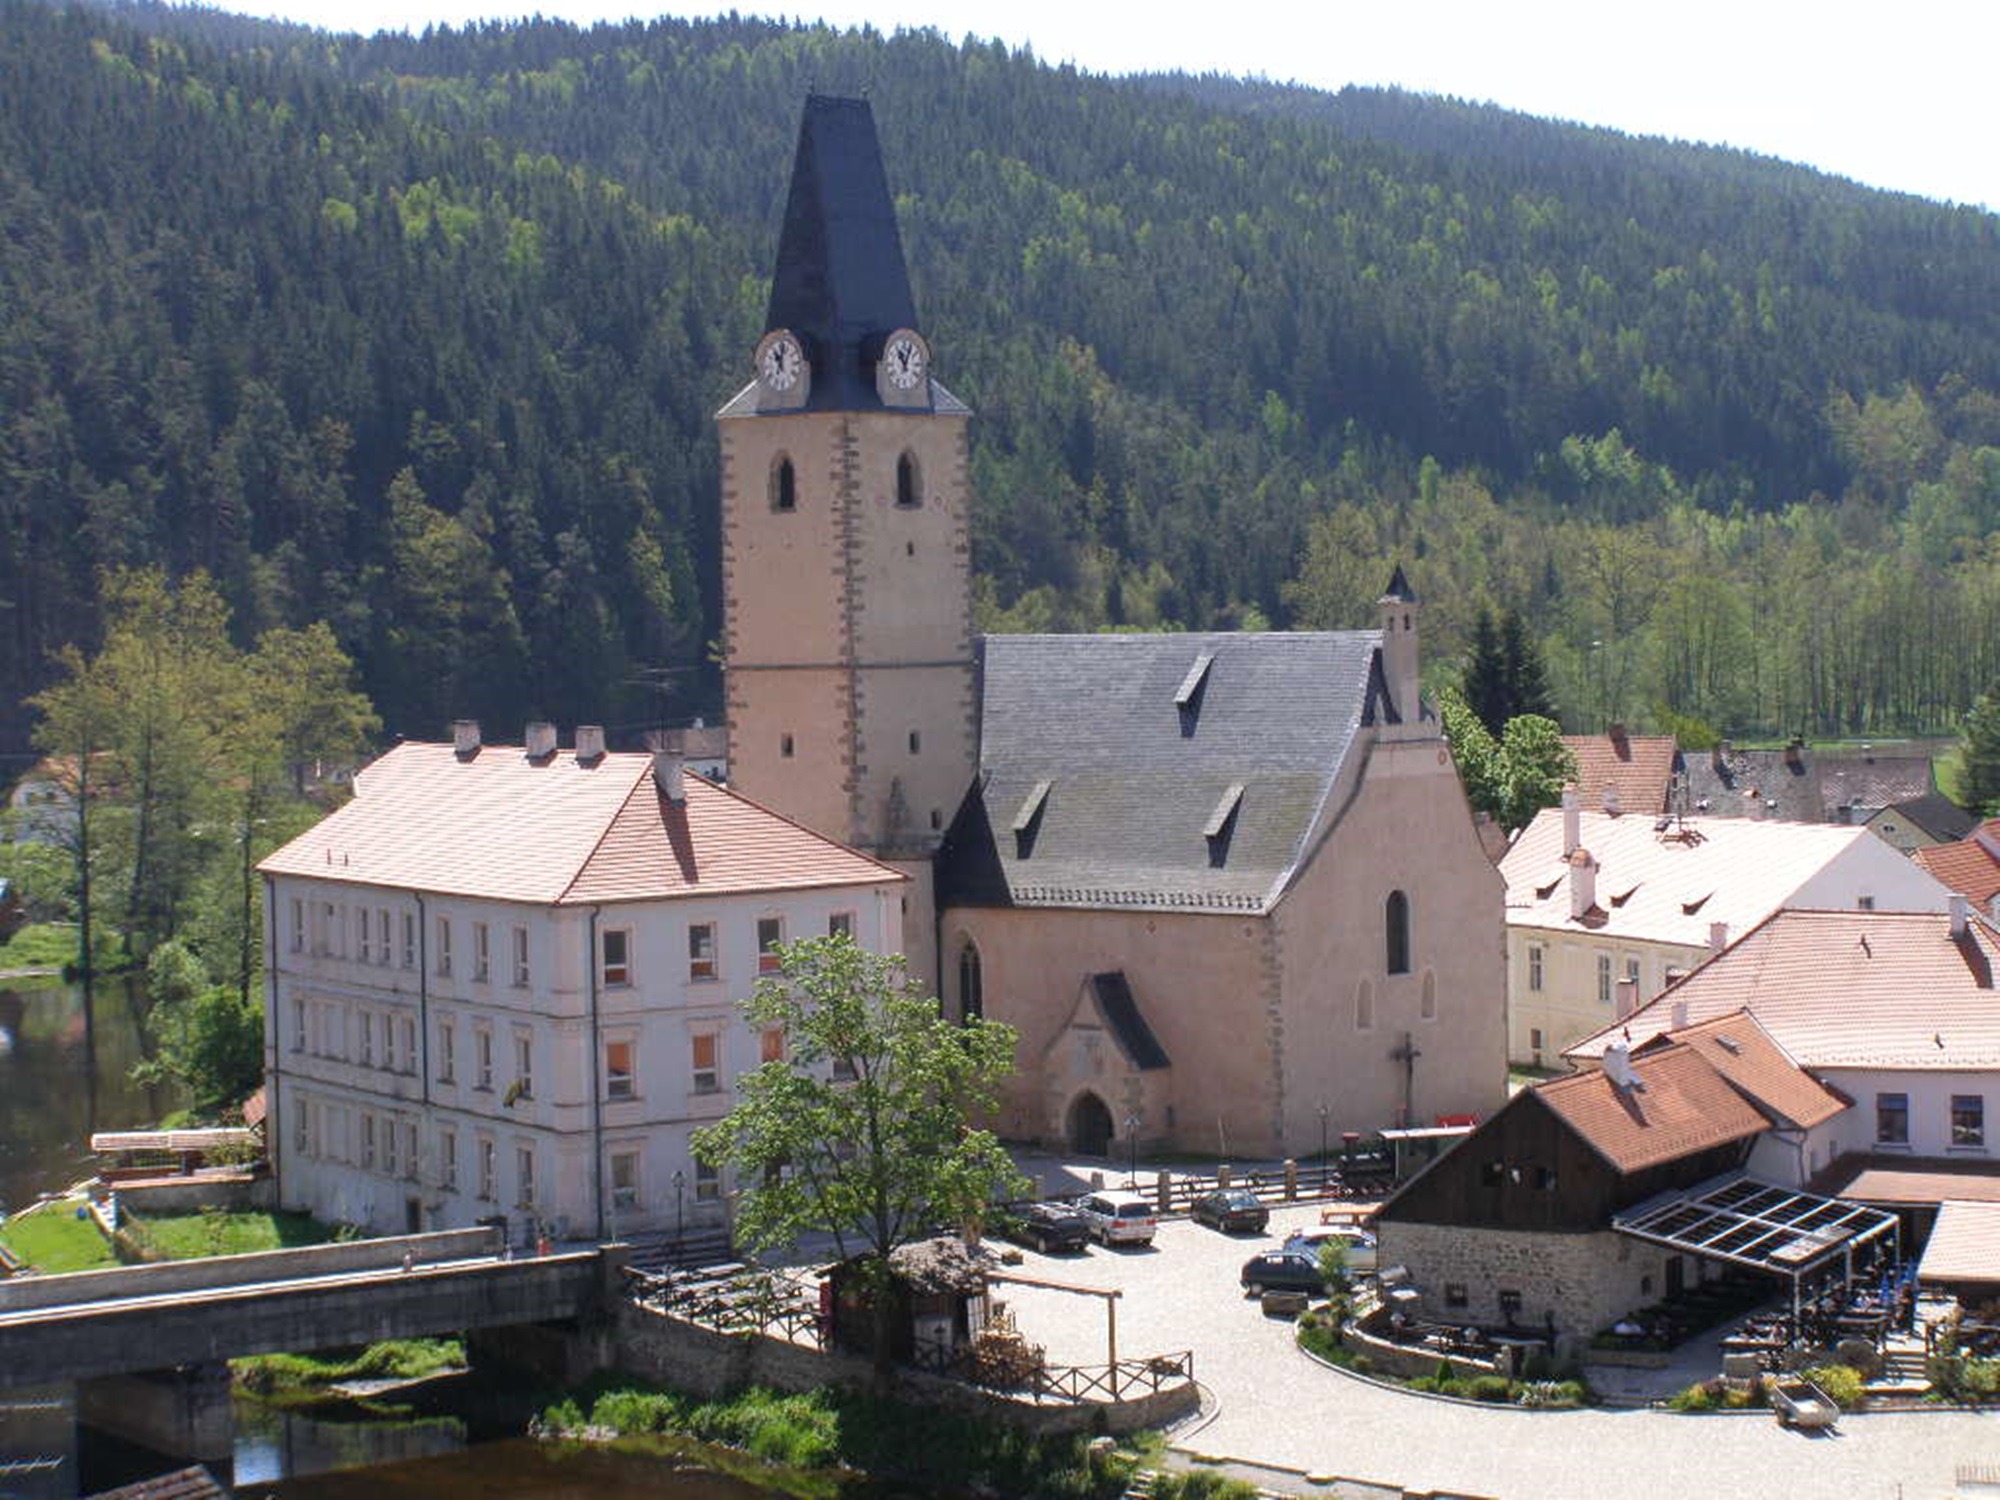
building, chateau, village, castle, church, place of worship, monastery, estate, historic site, rosenberg, heritage south bohemia